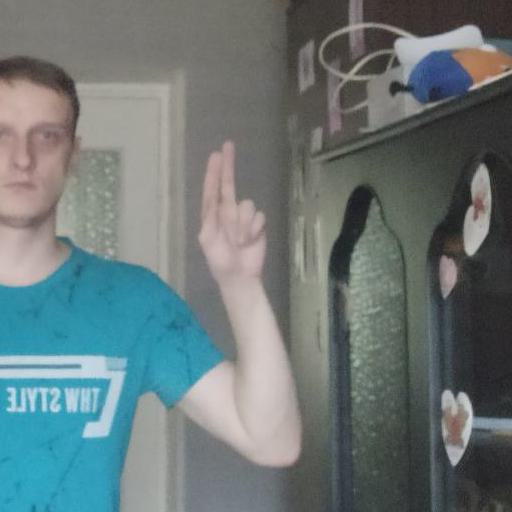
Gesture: two_up